Shadow Sorcerer

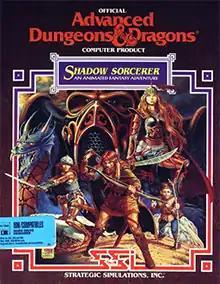
Cover art by Larry Elmore

Shadow Sorcerer is a role-playing video game published in 1991 by Strategic Simulations. The game is the sequel to "" and "Dragons of Flame". It is based on the third and fourth Dragonlance campaign modules, "Dragons of Hope" and "Dragons of Desolation".